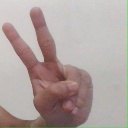
अक्षर: ऐ